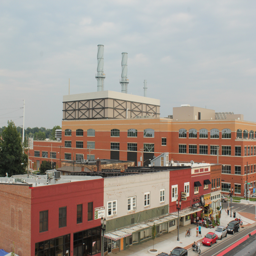
view from an upper building roof top